Attila

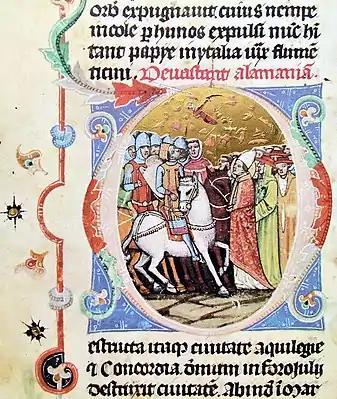
Meeting of Attila with Pope Leo (Chronicon Pictum, 1358).

The basic premise of the Hungarian medieval chronicle tradition that the Huns, i.e. the Hungarians coming out twice from Scythia, the guiding principle of the chronicles was the Hun-Hungarian continuity. The Hungarian state founder royal dynasty, the Árpád dynasty claimed to be a direct descendant of the great Hun leader Attila. Medieval Hungarian chronicles claimed that Grand Prince Árpád of Hungary was the descendant of Attila.